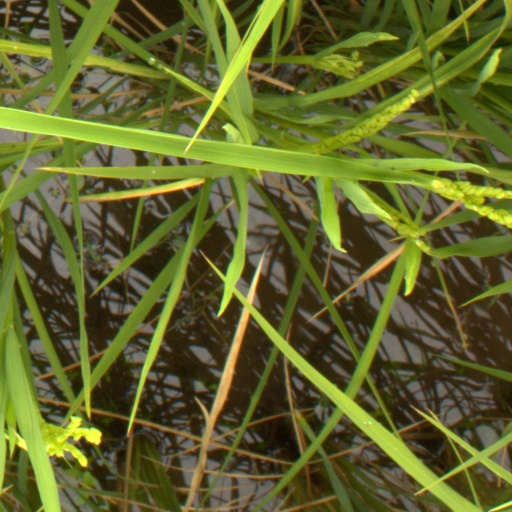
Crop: rice